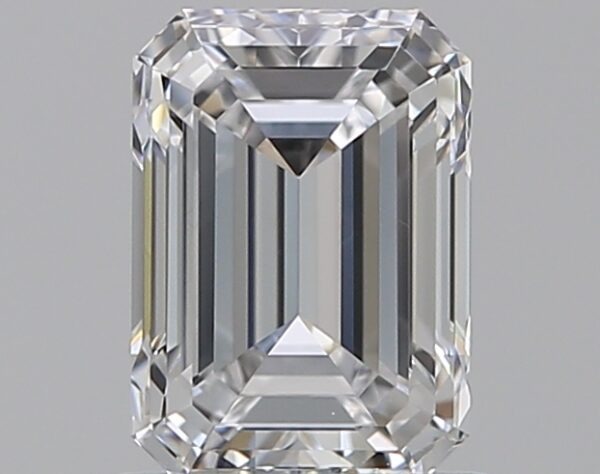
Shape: emerald
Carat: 1
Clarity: IF
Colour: D
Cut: EX
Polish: EX
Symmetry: VG
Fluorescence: F
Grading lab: GIA
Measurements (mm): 6.64 x 4.73 x 3.26